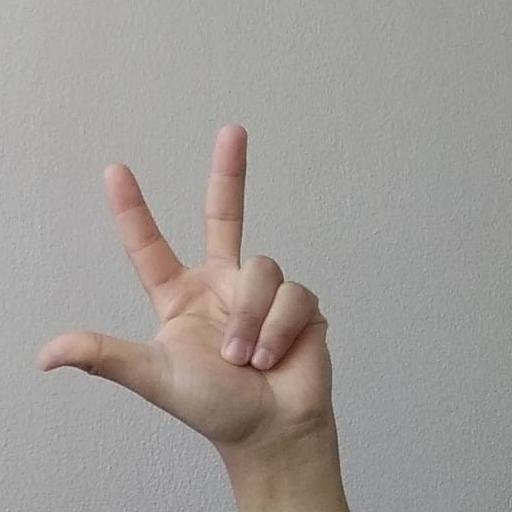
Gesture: three2